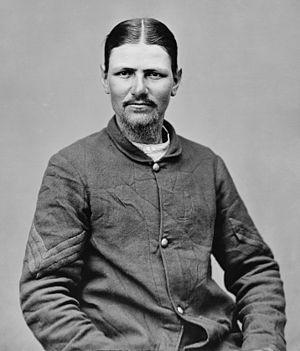
Thomas P. Corbett, dit Boston Corbett, est un chapelier américain, d'origine britannique qui devint célèbre, alors qu'il servait dans l'armée de l'Union, pour avoir abattu l'assassin du président Abraham Lincoln, John Wilkes Booth, le 26 avril 1865.